Blood ritual

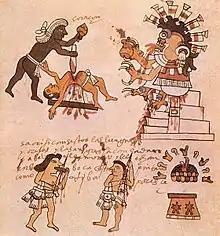
The Aztec priests regularly performed religious rituals of offering still-beating hearts to the gods. The two people below pierce their tongues and ear in a religious ceremony.

The Aztecs participated in blood rituals around 500 years ago. The blood in the rituals has a symbolic meaning, depending on the group and ritual being performed.